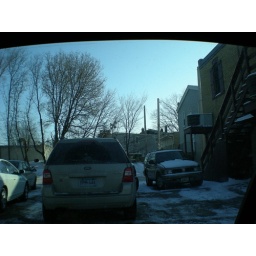
On my way to shop I found the road blocked due to fire of apartment building in Loretto